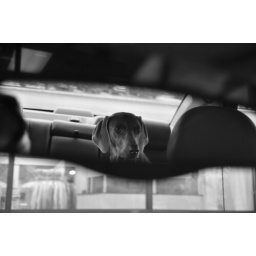
One of my new favs! :) Grace in my review mirror today on our car ride. (We were parked.)